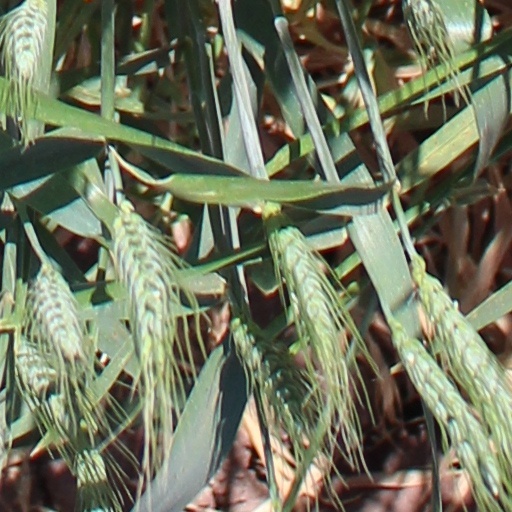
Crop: wheat